Embassy of Indonesia, Singapore

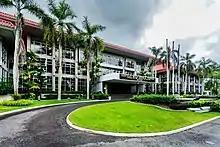

The Embassy of the Republic of Indonesia in Singapore is the diplomatic mission of the Republic of Indonesia to Singapore. The embassy is located at 7 Chatsworth Road and is currently headed by Ambassador Suryopratomo who was sworn in on 14 September 2020.